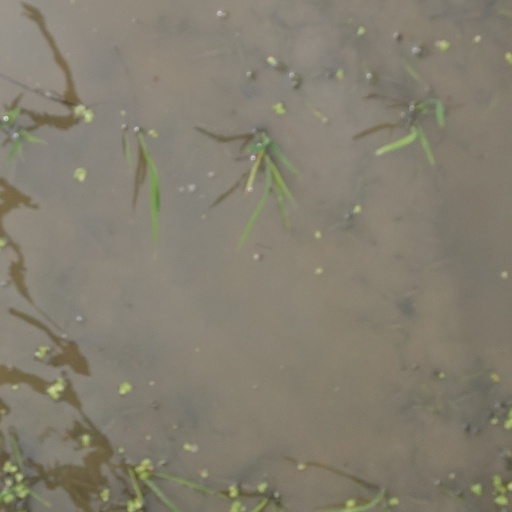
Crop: rice